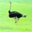
Label: bird